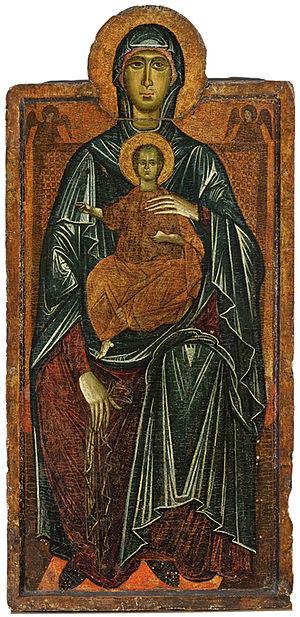
Le Maître du Bigallo est un maître anonyme italien de l'école florentine de la première moitié du XIIIᵉ siècle, nommé ainsi par référence à une de ses œuvres : un crucifix que possède le musée de la Loggia del Bigallo de Florence.